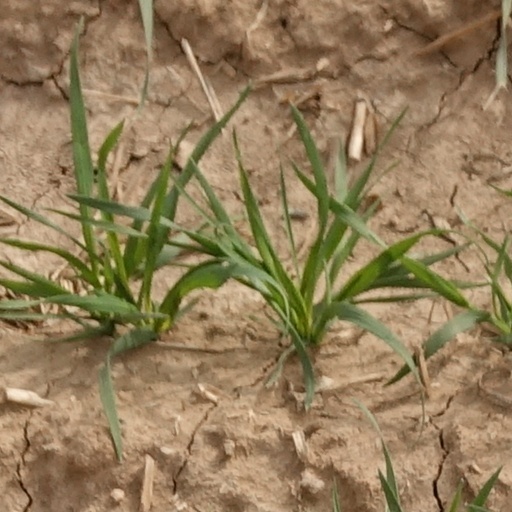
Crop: wheat